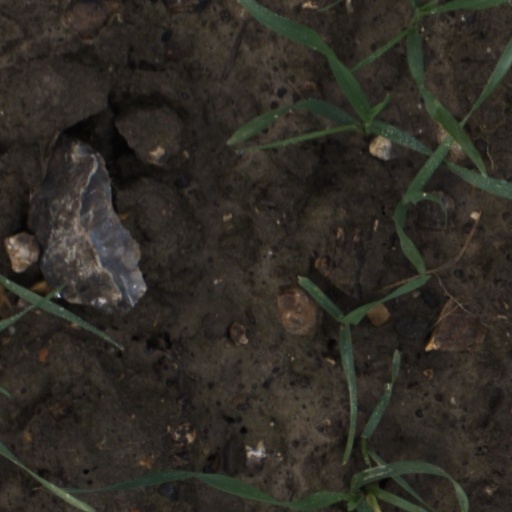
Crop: wheat